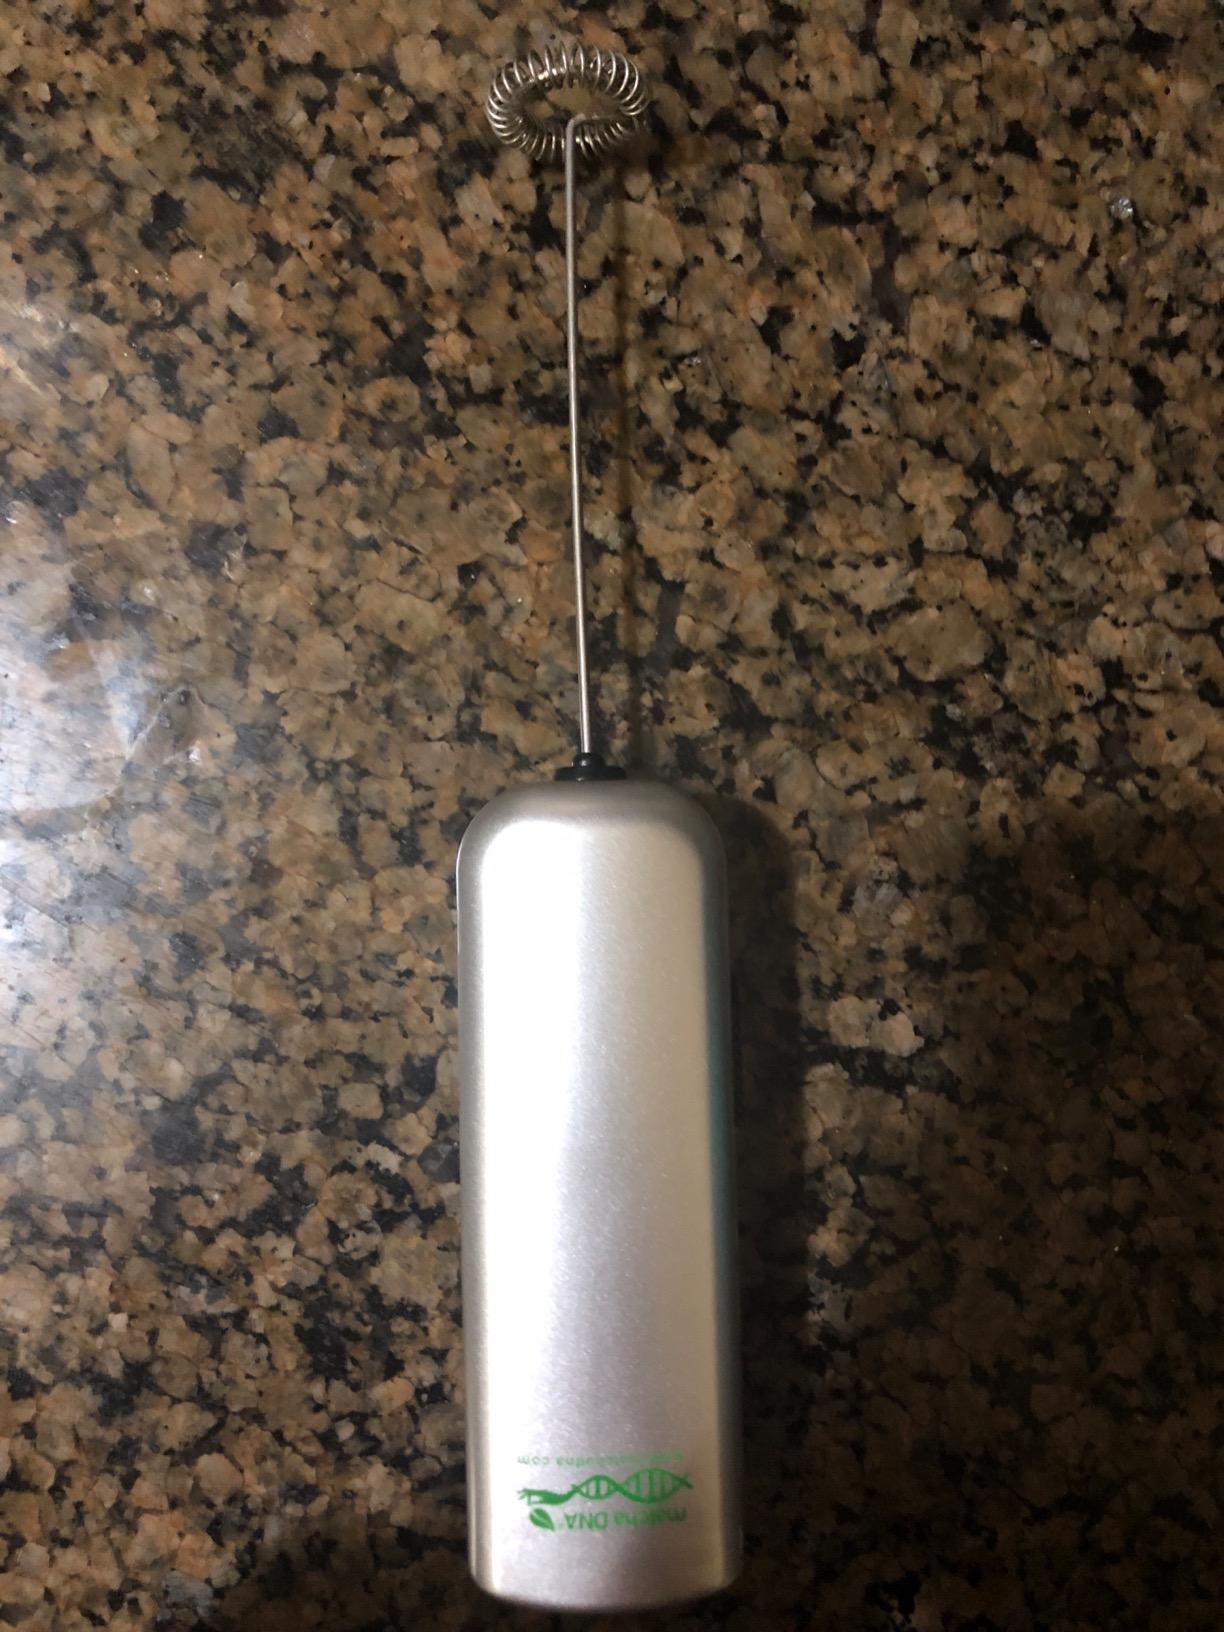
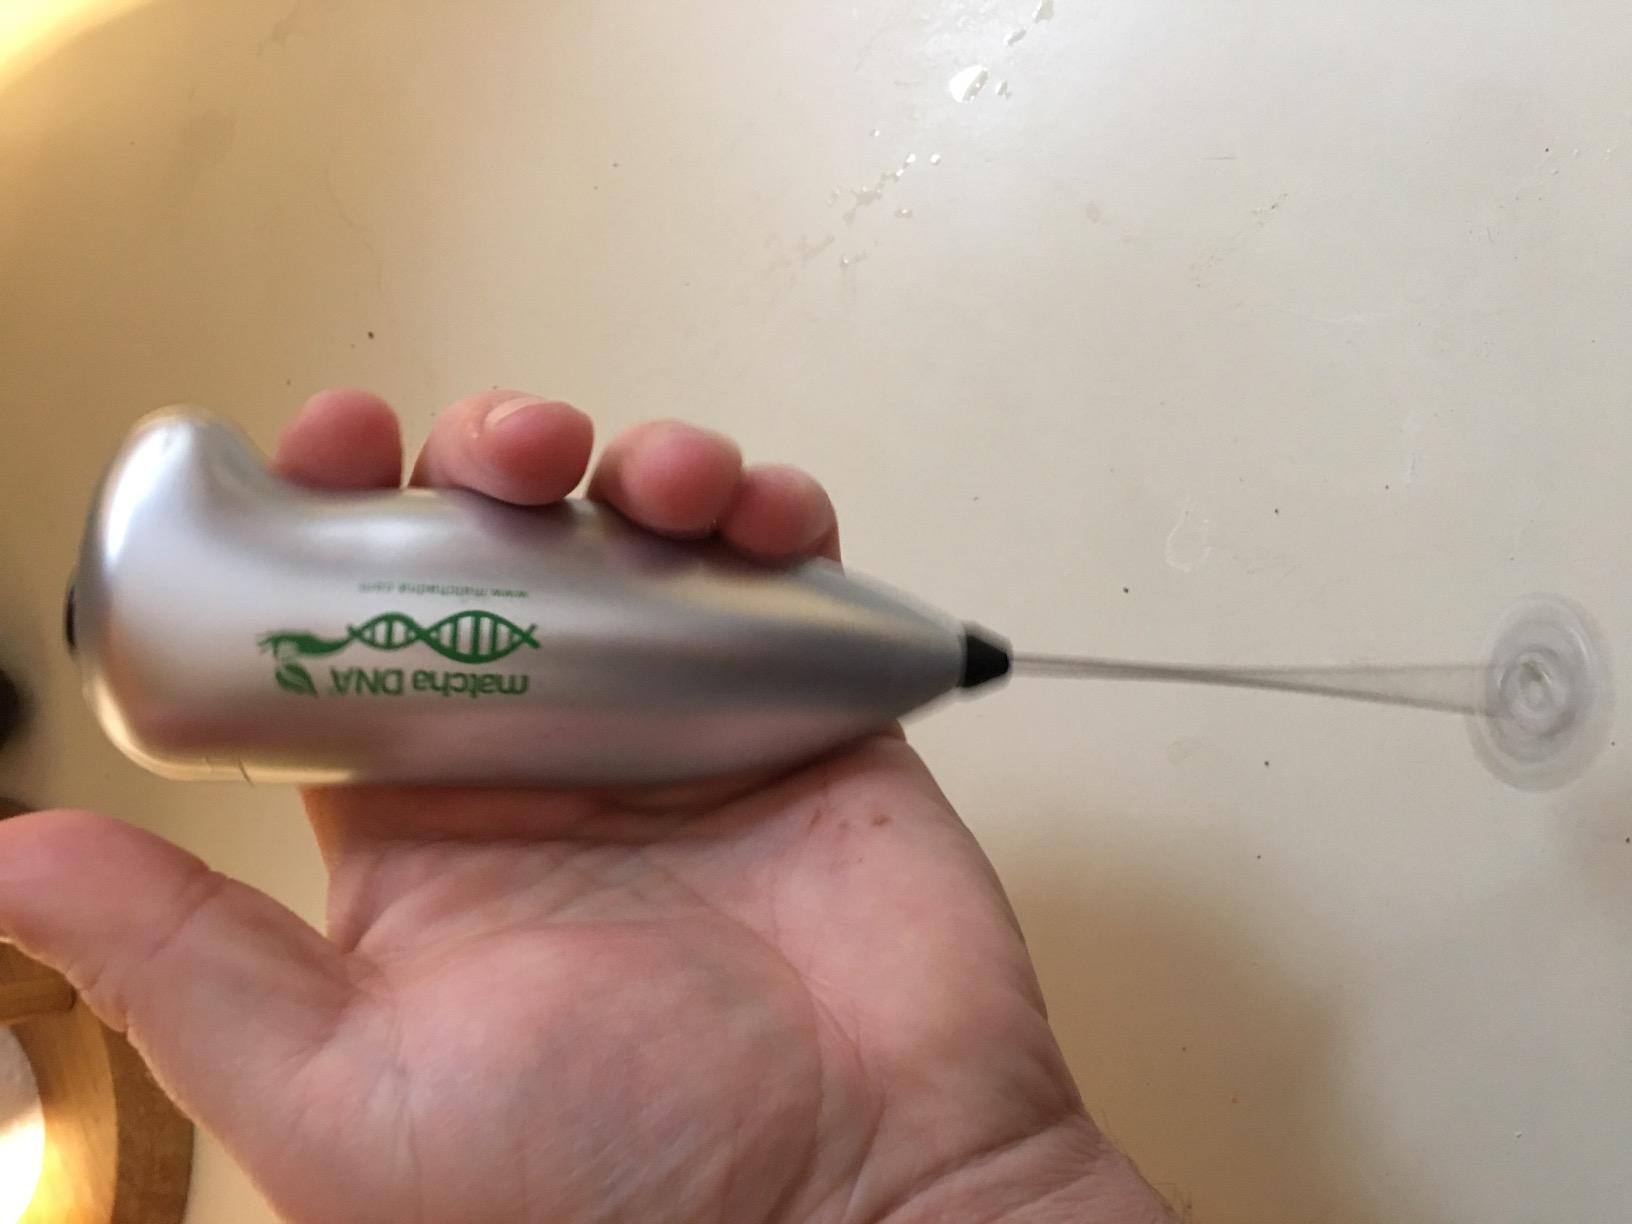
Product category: items_mixer
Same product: no